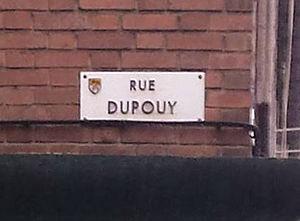
Plaque de rue de rue Dupouy à Dunkerque
Étienne Dupouy surnommé Dupouy aîné, né le 9 octobre 1772 à Dunkerque et décédé le 1ᵉʳ décembre 1839 à Dunkerque est un homme politique français.